Hilda Dallas

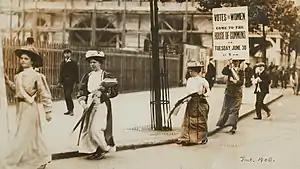

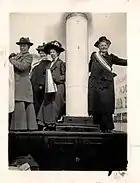

In 1909, she designed a new publicity poster of a woman holding high the WSPU newspaper, ‘"Votes for Women,’" with the price (one pence 1d) and the words "Wanted Everywhere." This had been commissioned after her previous poster (from 1903) with the words "'Read Our Paper"', was used for launching street selling of the paper, and was described in it as a 'charming advertisement’; and credited with increasing the sales in Brighton. At the height of the campaign, 40,000 copies were selling (weekly) across the country.